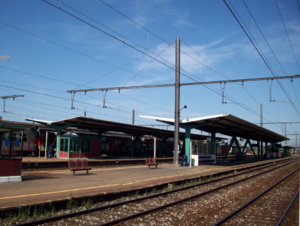
La gare de Denderleeuw est une gare ferroviaire belge de la ligne 50, de Bruxelles à Gand via Alost, située à proximité du centre de la ville de Denderleeuw, dans la province de Flandre-Orientale en Région flamande.